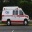
Label: ambulance